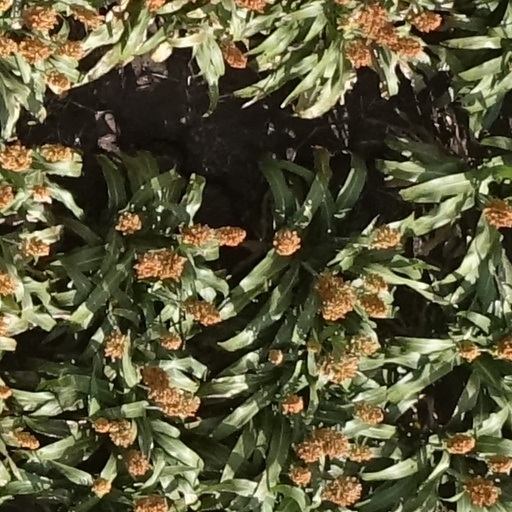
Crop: sorghum